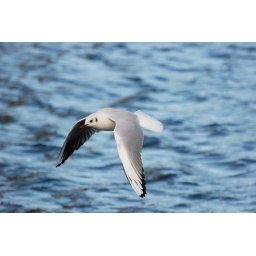
Gull flying over the water